Rehoboth Christian School

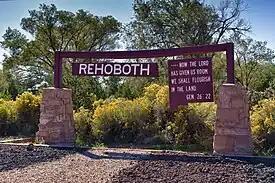
Entrance sign quoting Genesis 26:22

Rehoboth Christian School is a private, parent-controlled Christian school in Rehoboth, New Mexico. Founded in 1903 as Rehoboth Mission School, the school serves a portion of the Navajo Nation and its student body is predominantly Native American.